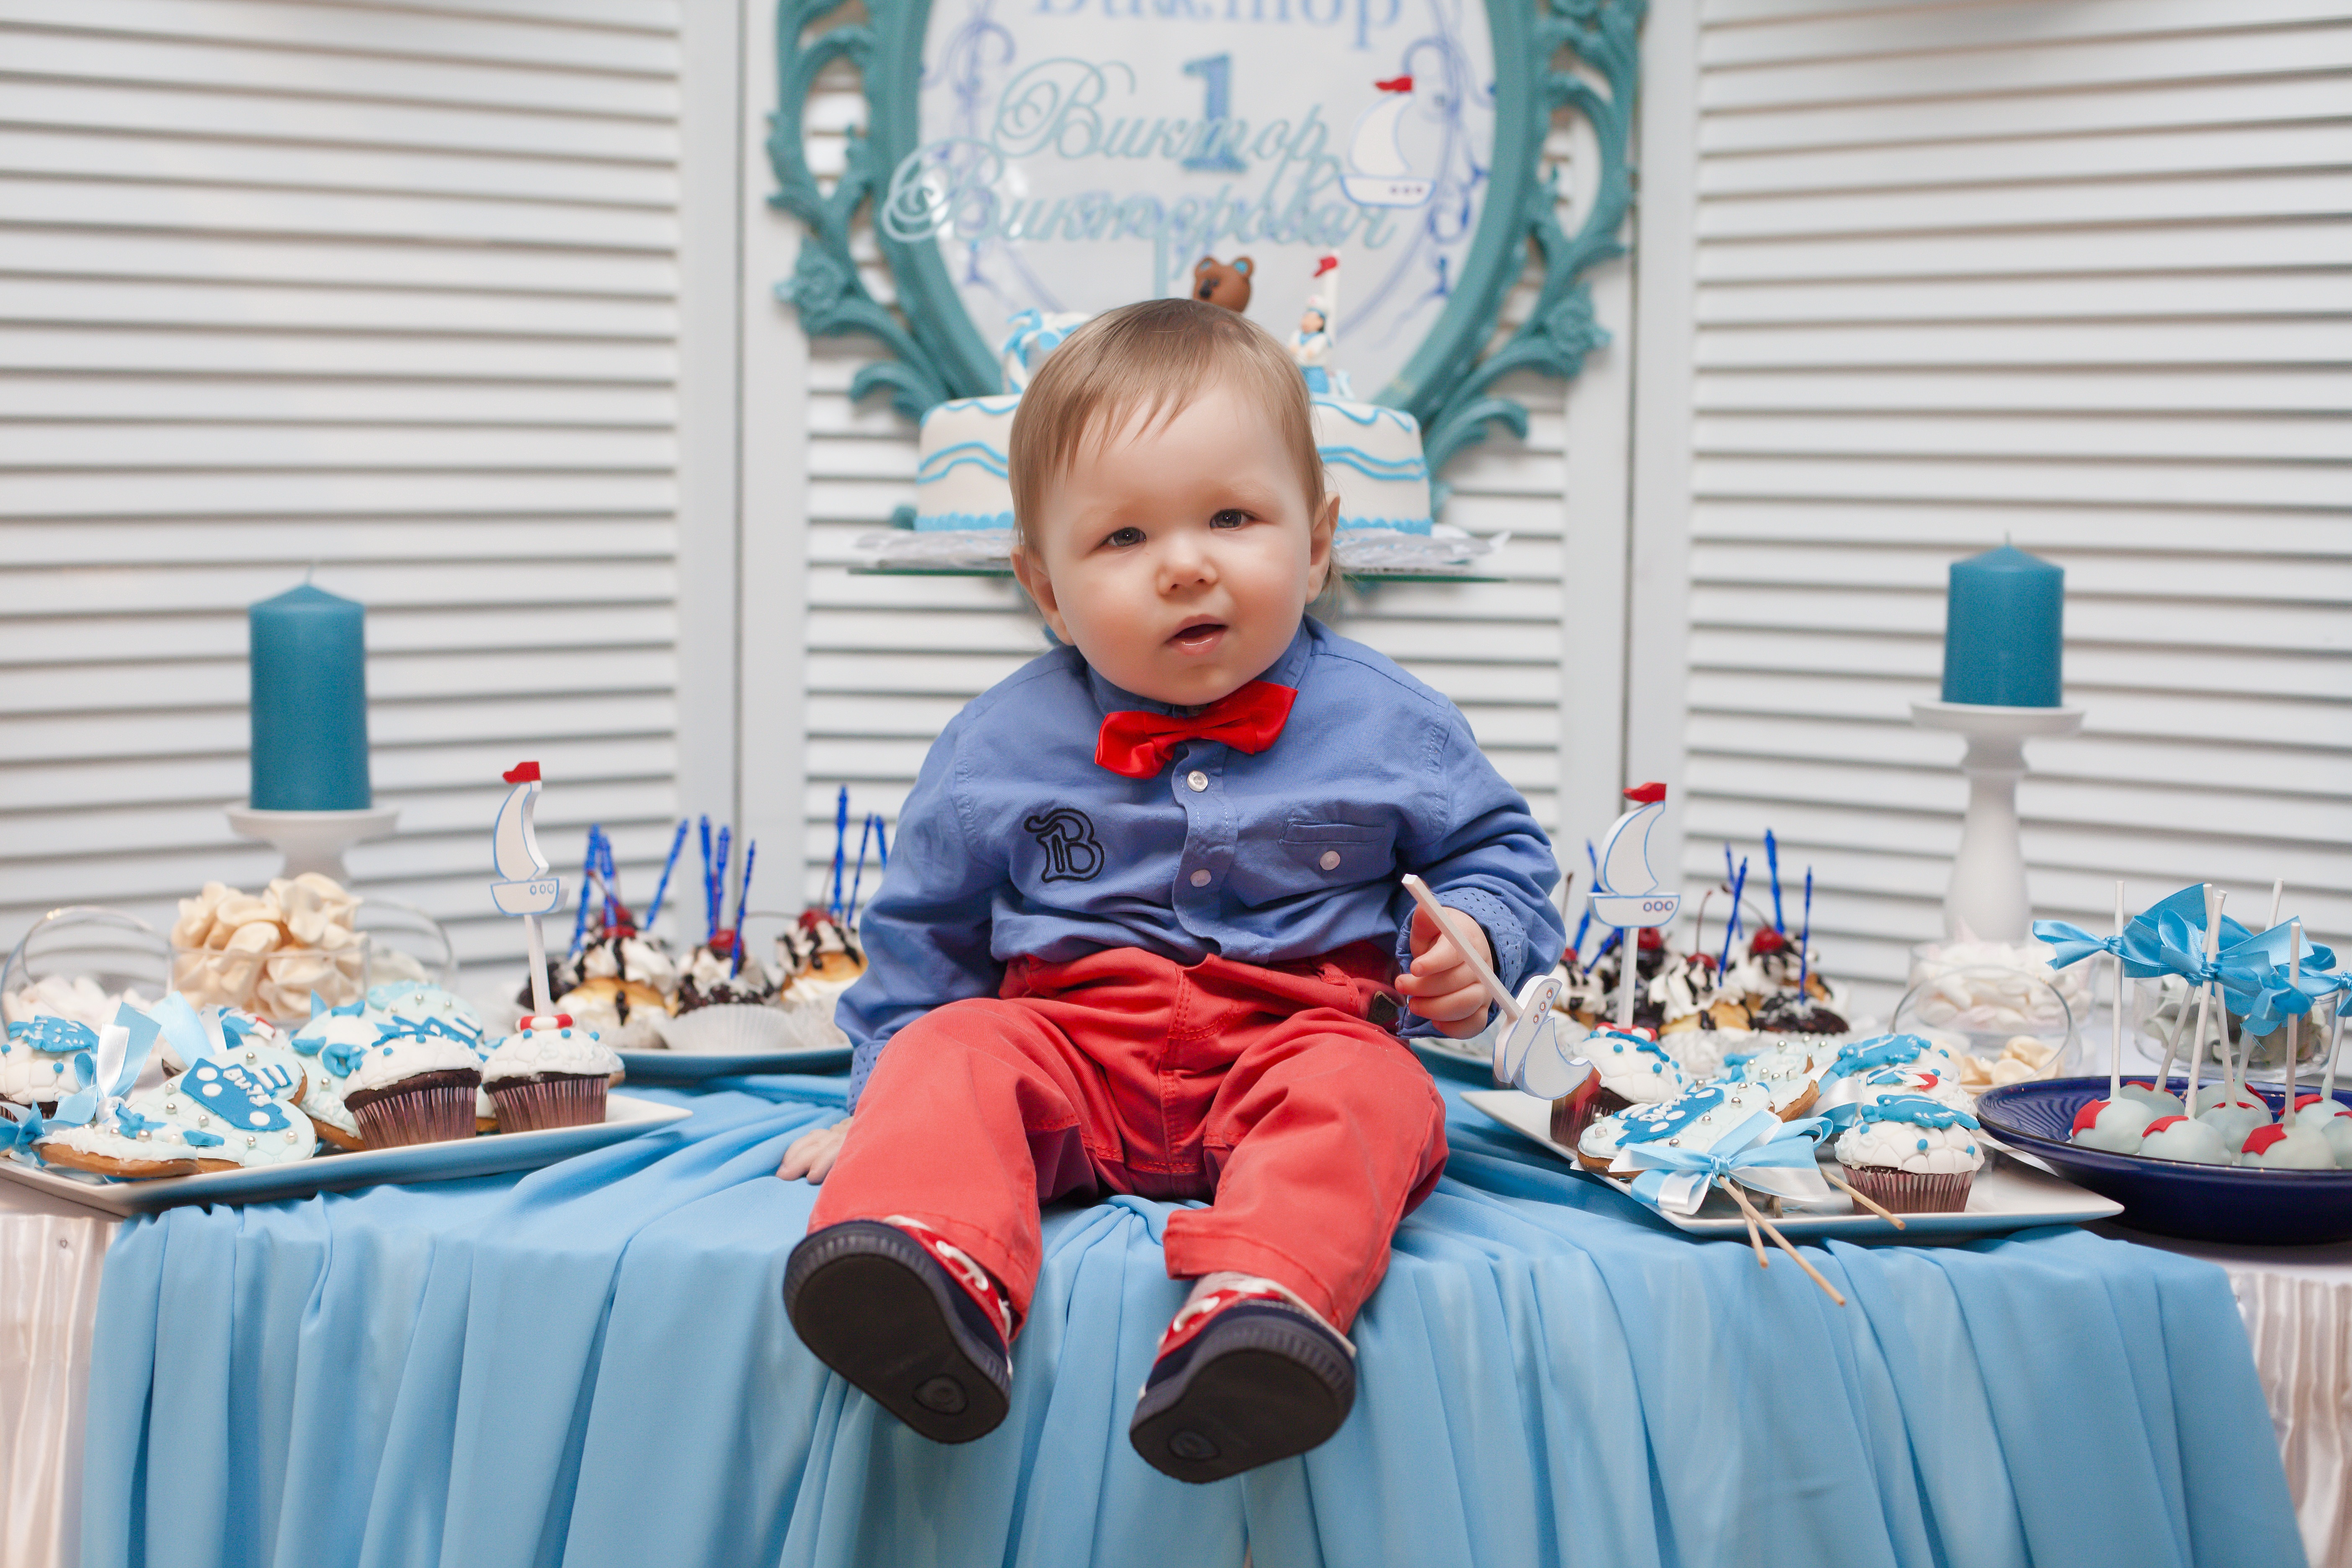
table, people, boy, kid, cute, photo, meal, holiday, child, blue, lunch, baby, childhood, smile, son, family, party, beautiful, event, views, birthday, small child, nicely, birthday party